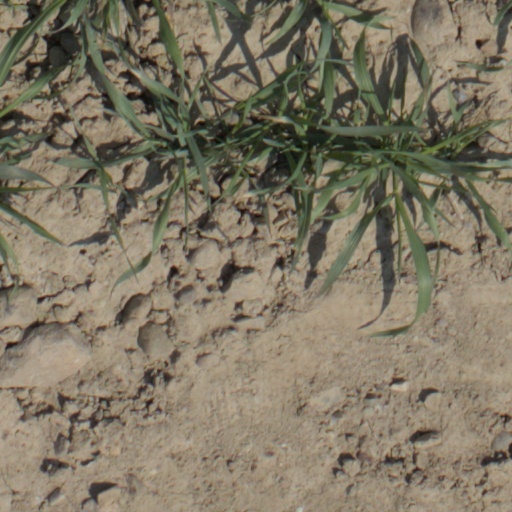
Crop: wheat